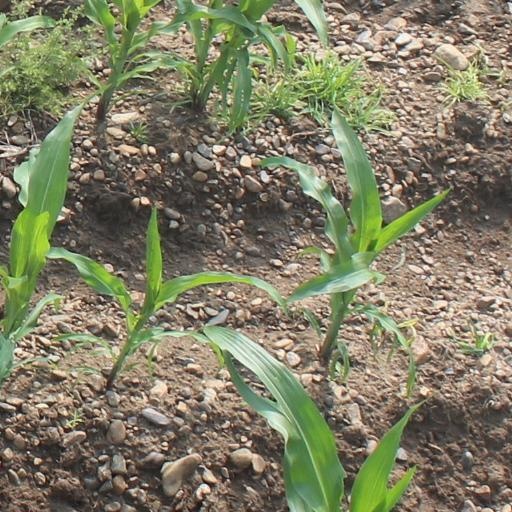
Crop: maize; corn